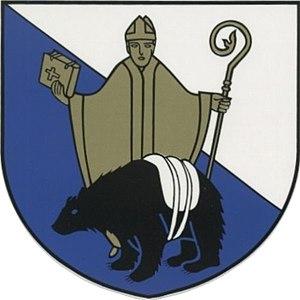
Euratsfeld est une commune autrichienne du district d'Amstetten en Basse-Autriche.